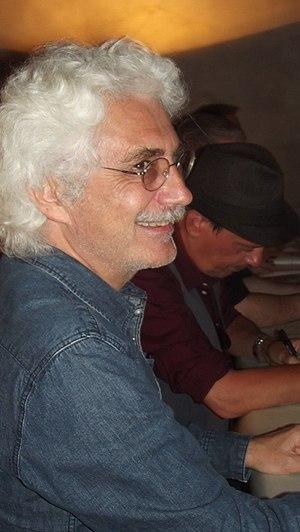
Kristof Serrand au festival international d'animation d'Annecy 2019.
Kristof Serrand est un animateur français né à Paris. Il est actuellement un des superviseurs de l'animation chez DreamWorks Animation.
Le Festival international du film d'animation d'Annecy 2019, 43ᵉ édition du festival, se déroule du 10 au 15 juin 2019. Le pays à l'honneur lors de cette édition est le Japon.